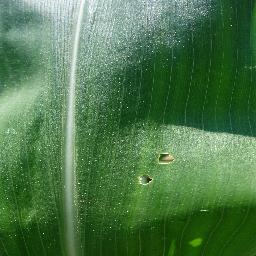
Label: Corn___healthy